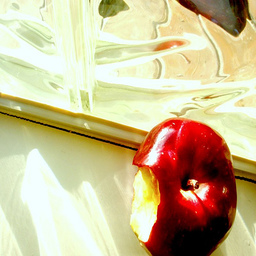
Label: Apple